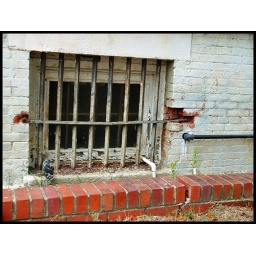
Barred windows in one of the staff buildings